Teo A. Babun

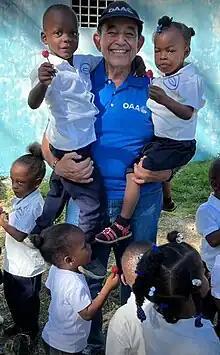
Dr. Teo Babun visiting the community of Los Algodones in the Dominican Republic, which serves mostly Haitian refugee children through schools and clinics, a project supported by Babun's nonprofit.

Beginning in 1994 Babun decided to dedicate the rest of his life to humanitarian ministry in support of vulnerable persons in the region and the emerging church in Cuba. He founded Outreach Aid to the Americas, Inc. (OAA). The organization responds to the needs of the vulnerable people in the Americas Region through relief and development programs. OAA thru its faith-based initiative “EchoCuba” uses methodologies, tools, and training modules to help advance entrepreneurship, organizational skills, education, religious freedoms, and social services in Cuba.